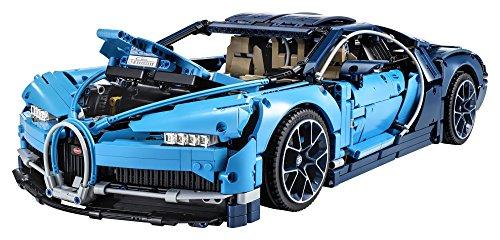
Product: LEGO Technic Bugatti Chiron 42083 Race Car Building Kit and Engineering Toy, Adult Collectible Sports Car with Scale Model Engine (3599 Pieces)
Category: Toys & Games | Building Toys
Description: The LEGO Technic Bugatti Chiron model car building kit can be built together with all LEGO Technic sets and LEGO bricks for creative construction and extended play.
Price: $347.78
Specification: ProductDimensions:22.4x14.8x5.9inches|ItemWeight:2.2pounds|ShippingWeight:14.95pounds(Viewshippingratesandpolicies)|ASIN:B07C8L9CRJ|Itemmodelnumber:6213725|Manufacturerrecommendedage:16yearsandup